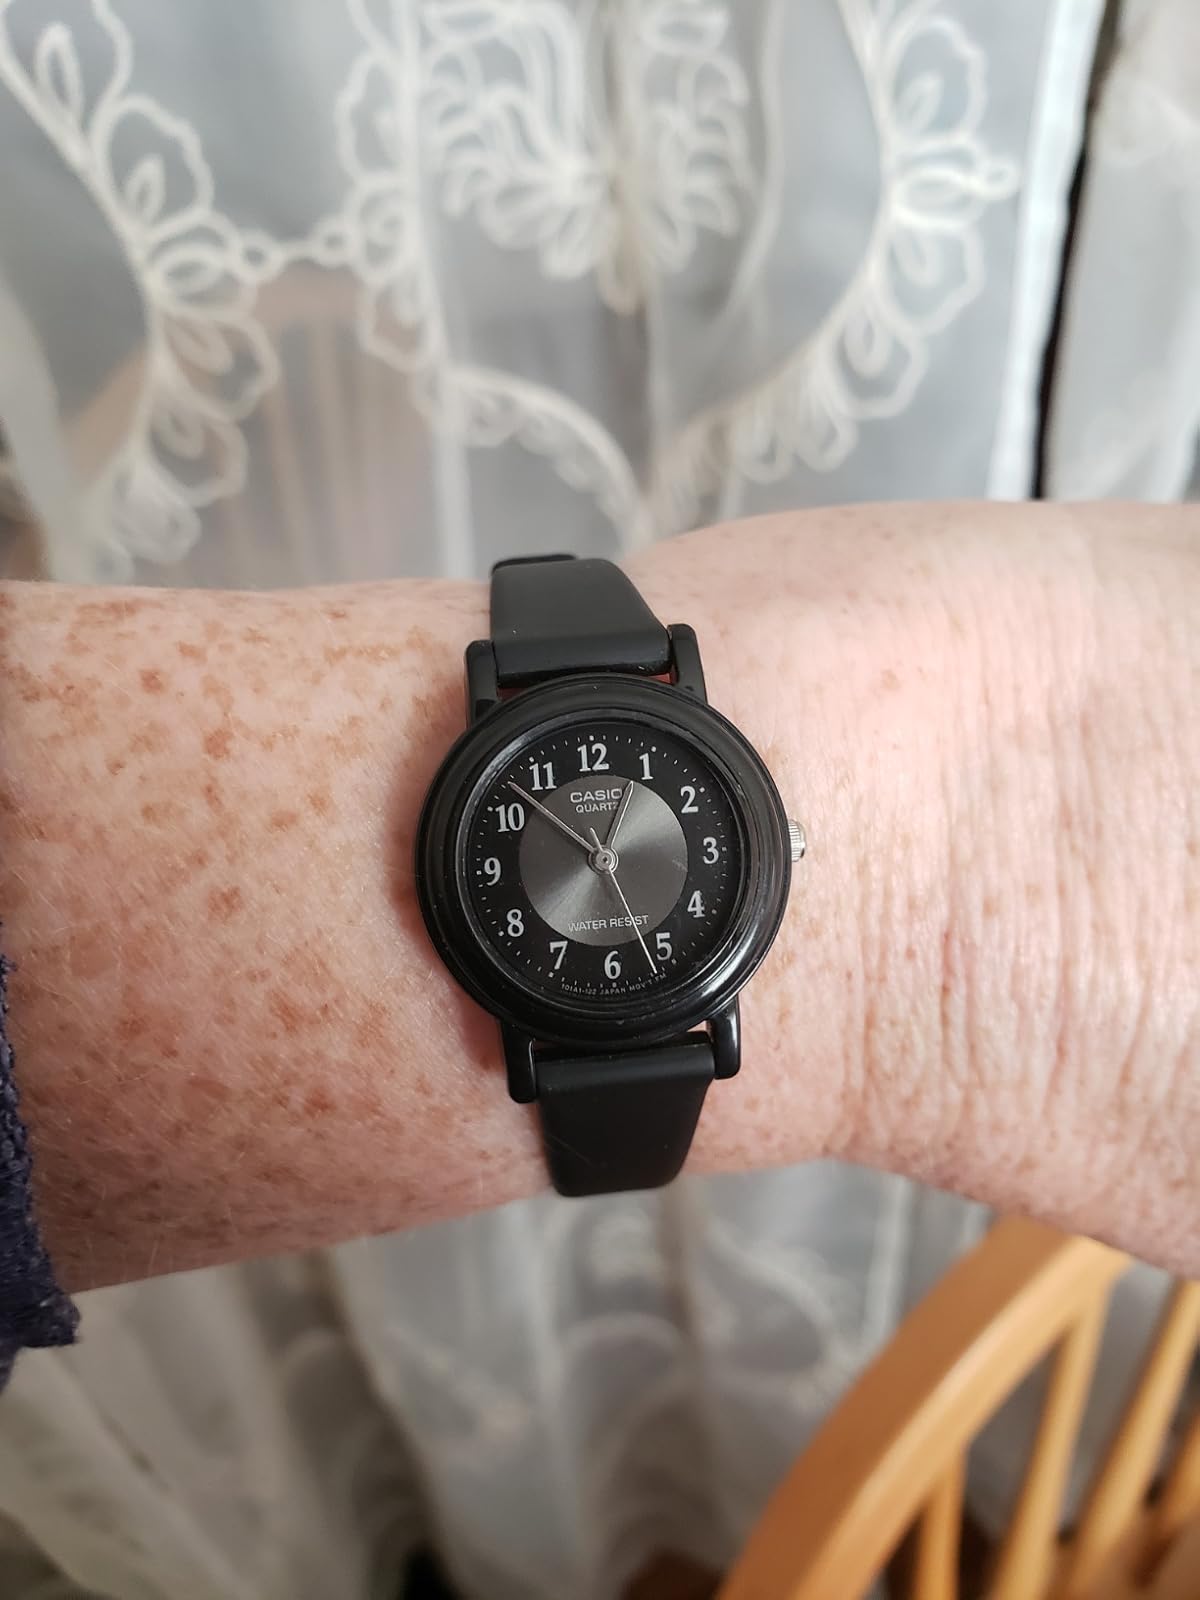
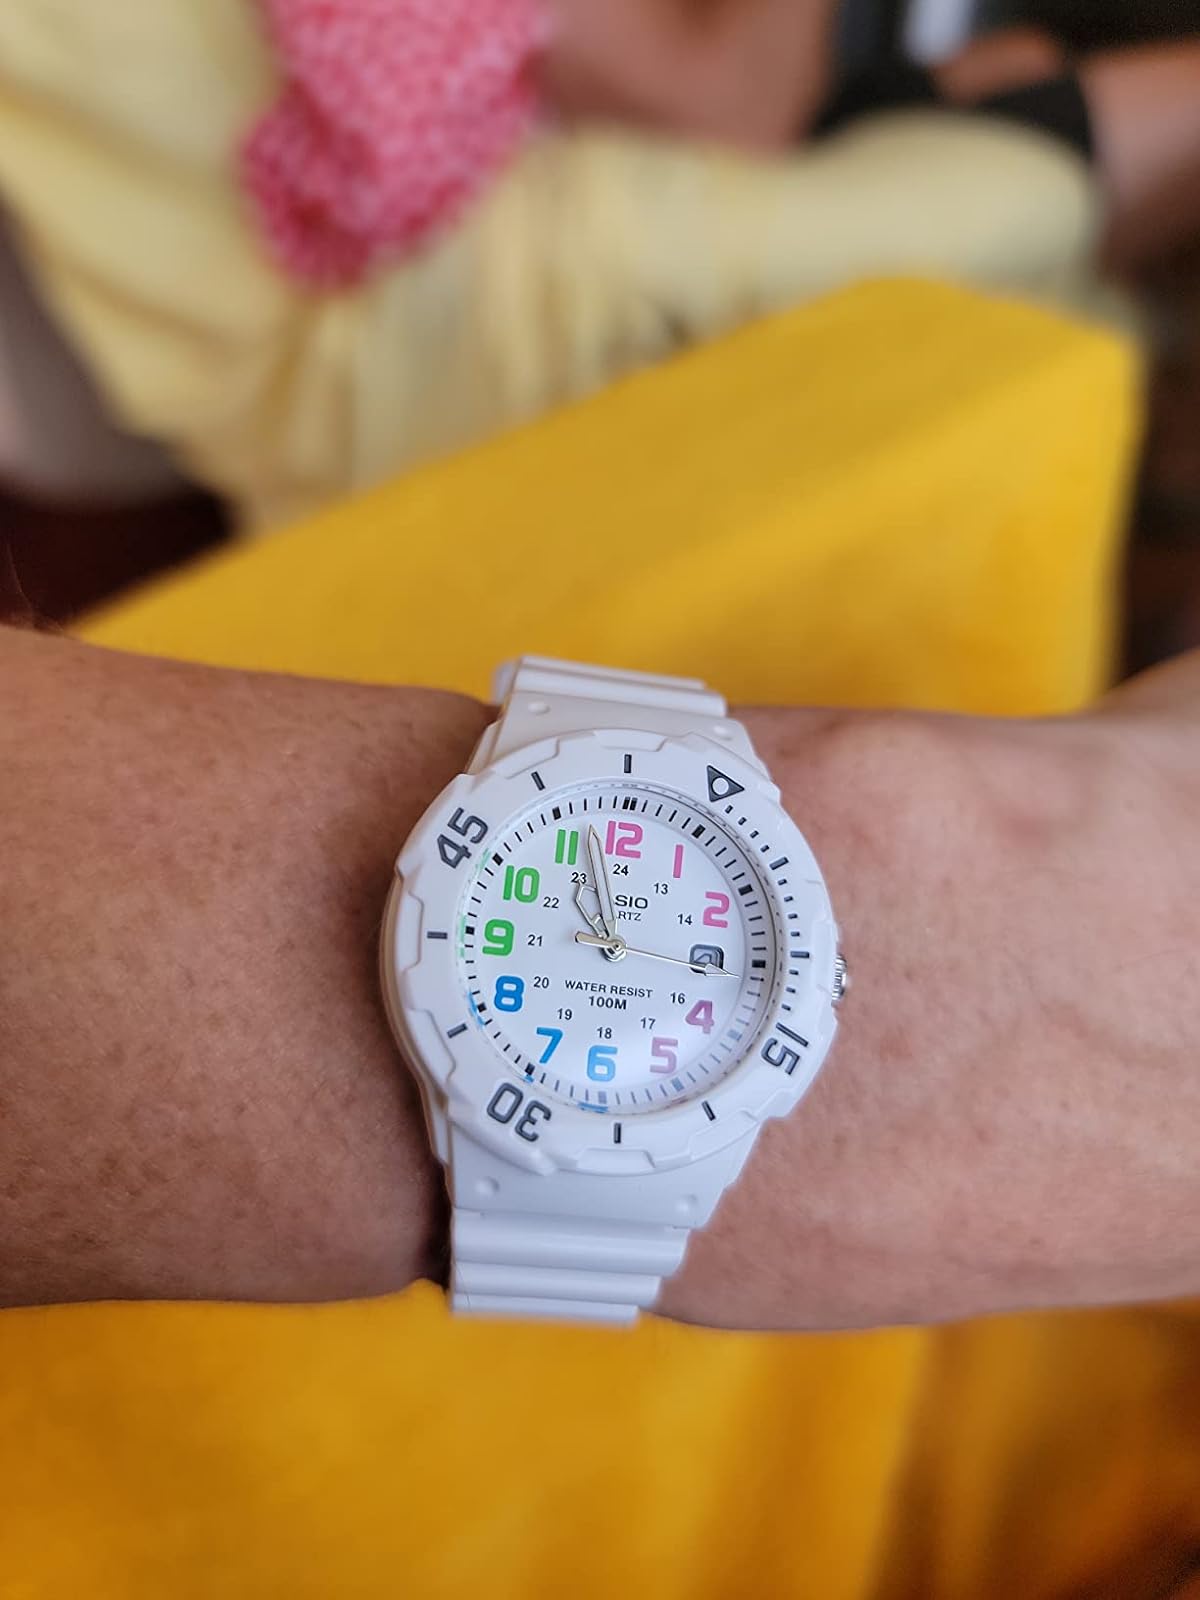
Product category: accessories_watch
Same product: no